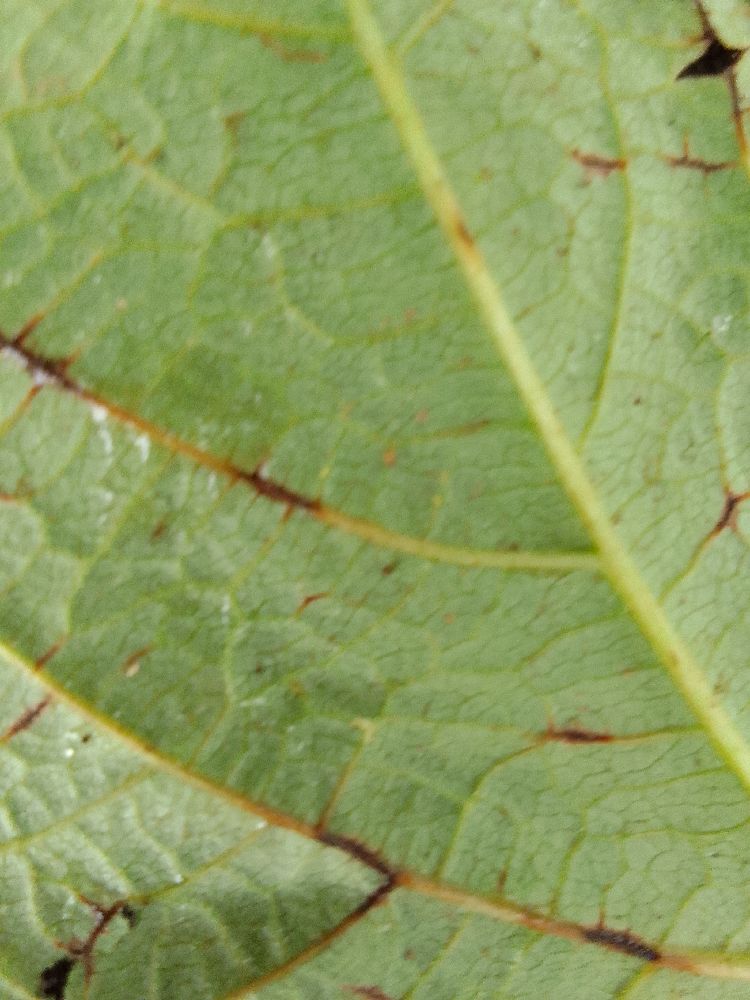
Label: anthracnose